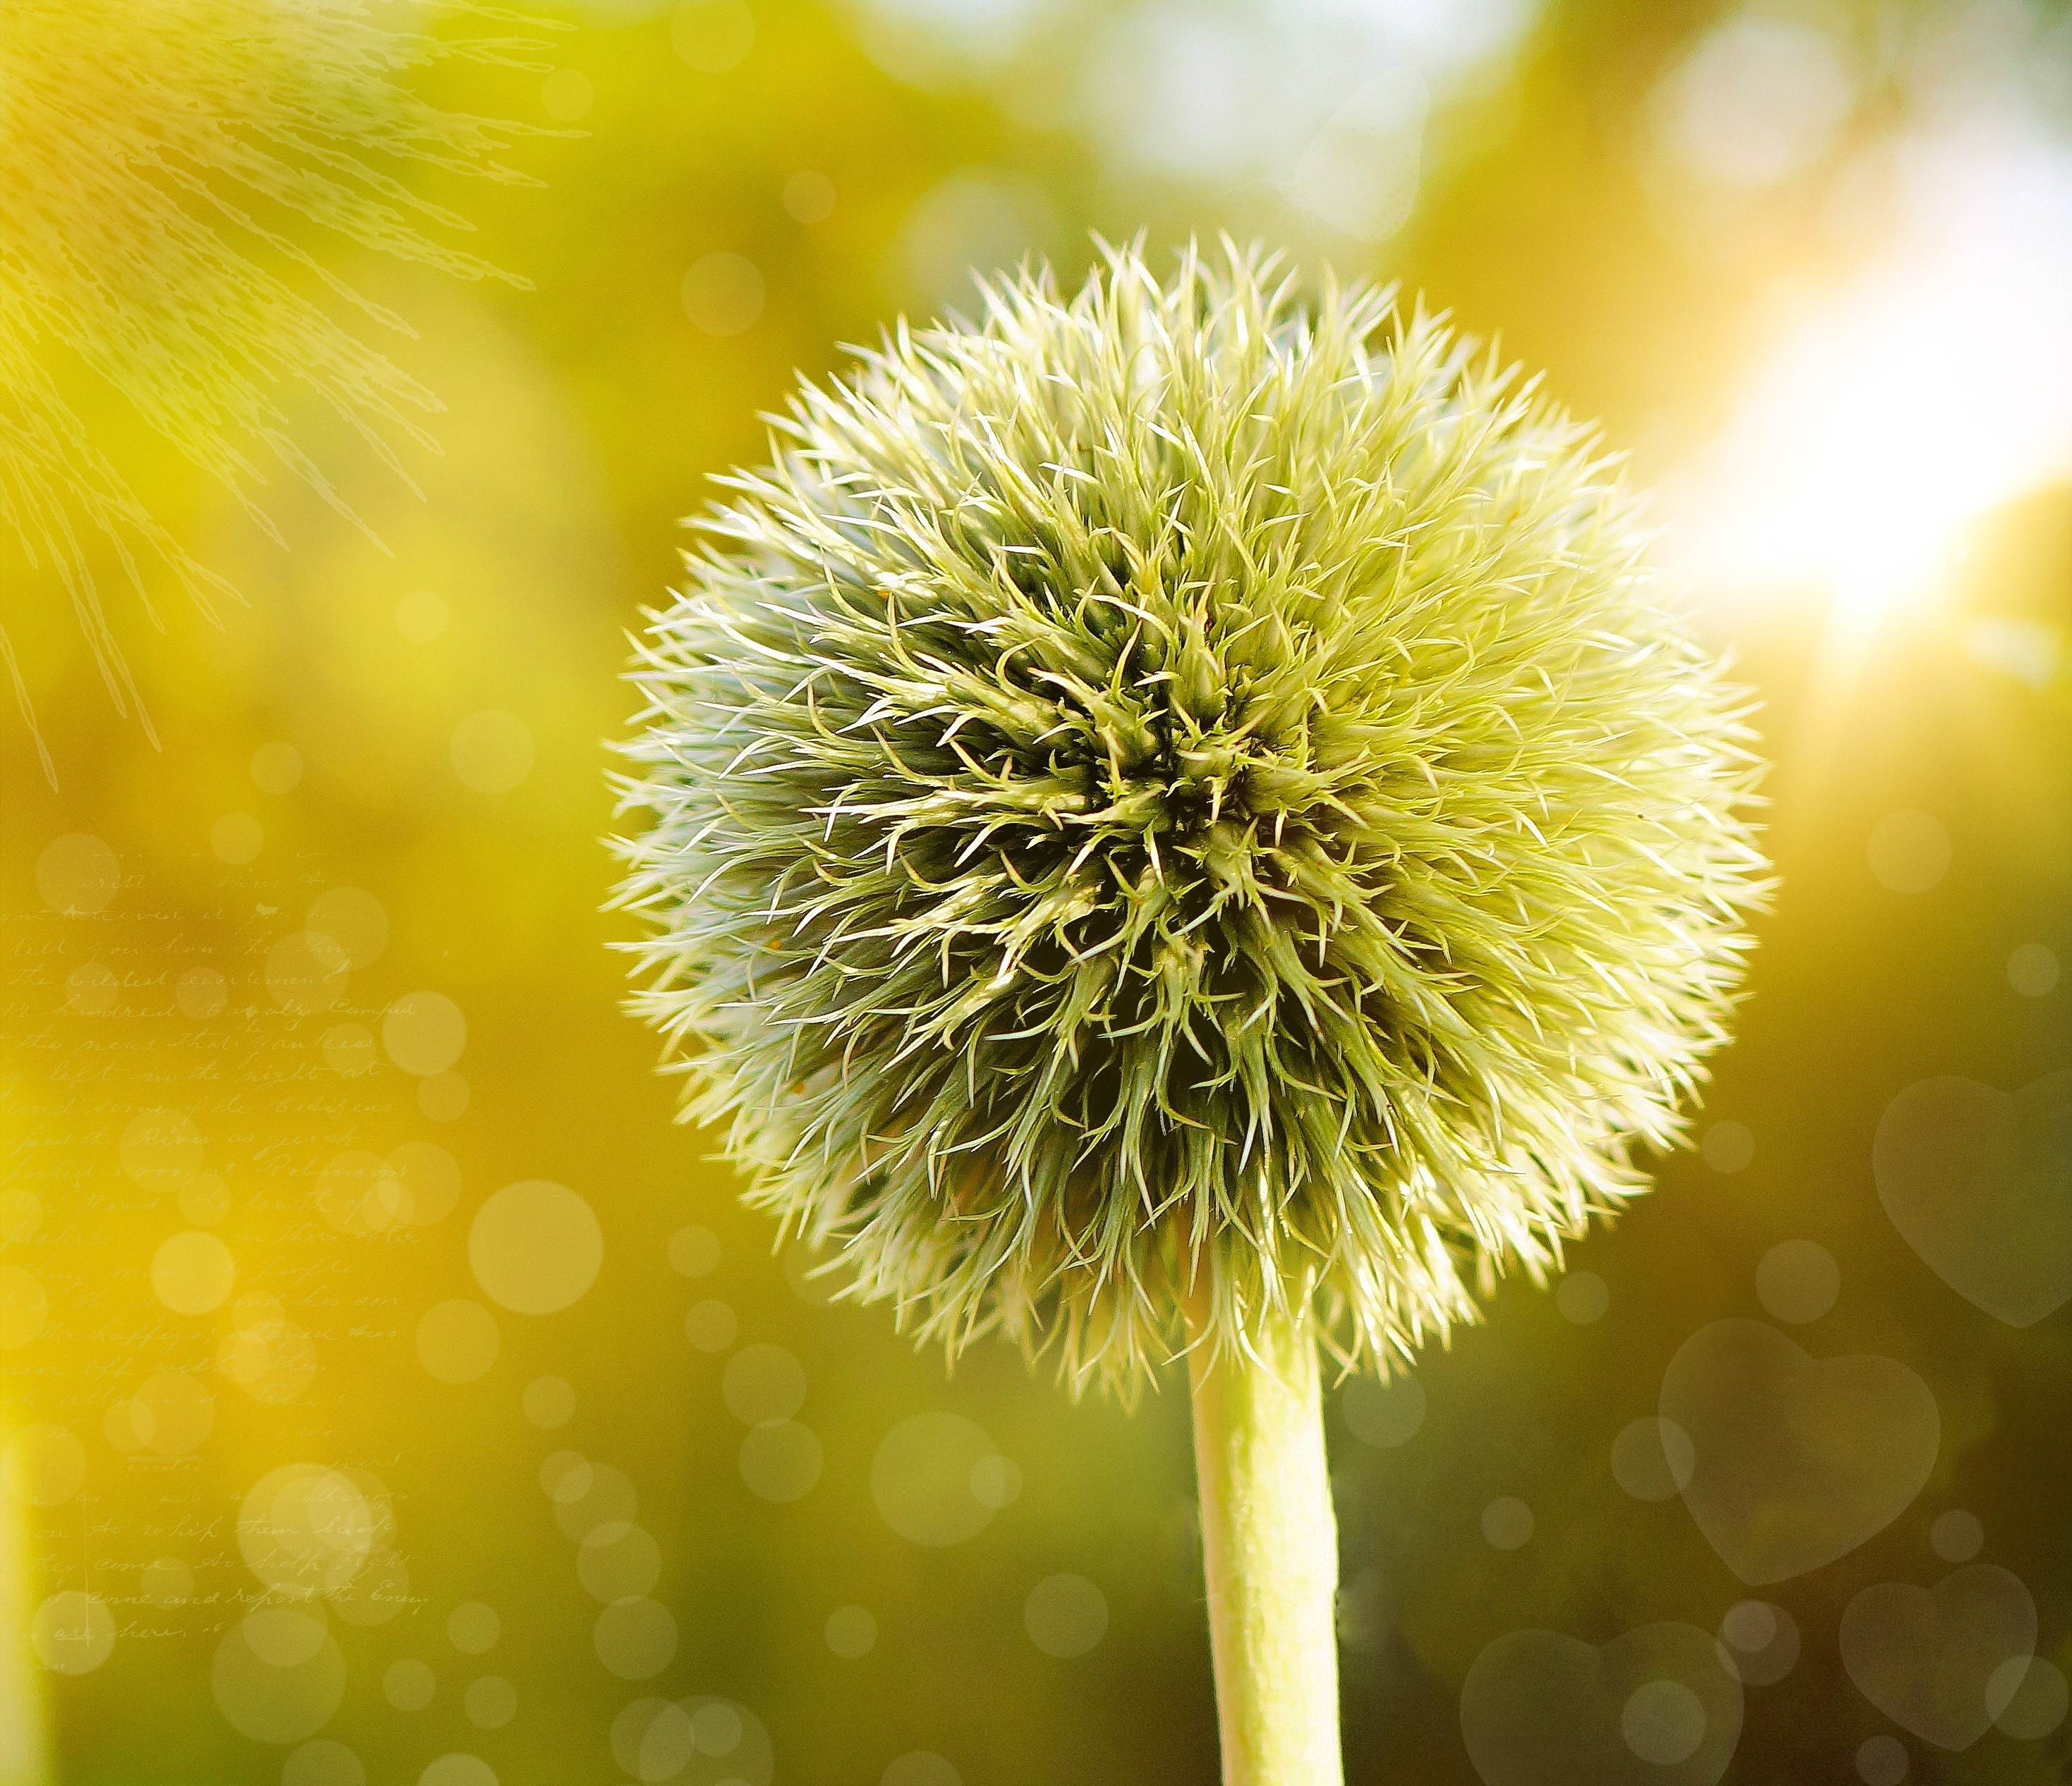
nature, bokeh, plant, photography, dandelion, sunlight, flower, petal, pollen, green, produce, botany, yellow, flora, wildflower, close up, thistle, macro photography, about, flowering plant, daisy family, globe thistle, plant stem, land plant